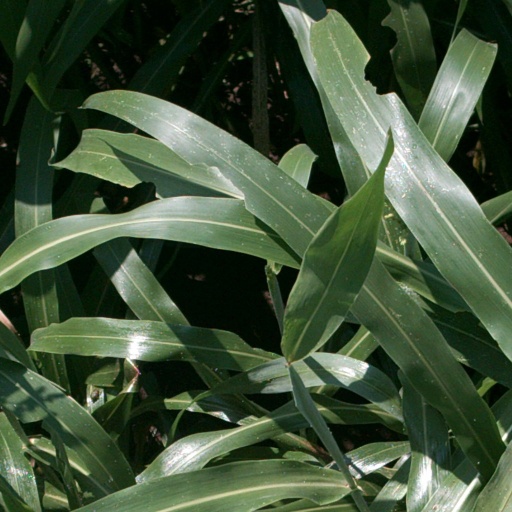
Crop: sorghum